Abdul Matin Khasru

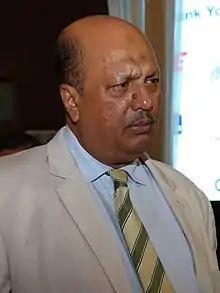
Khasru in 2018

Abdul Matin Khasru (12 February 1950 – 14 April 2021) was a Bangladeshi lawyer and politician. He was a Jatiya Sangsad member representing the Comilla-5 constituency during 1991–1995, 1996–2001 and 2009–2021. He served in the first Hasina cabinet as Minister of Law and Justice from 1997 until 2001.